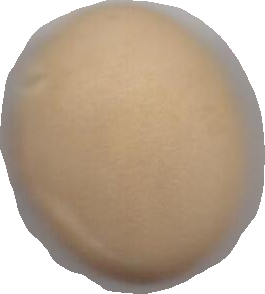
Variety: Dega